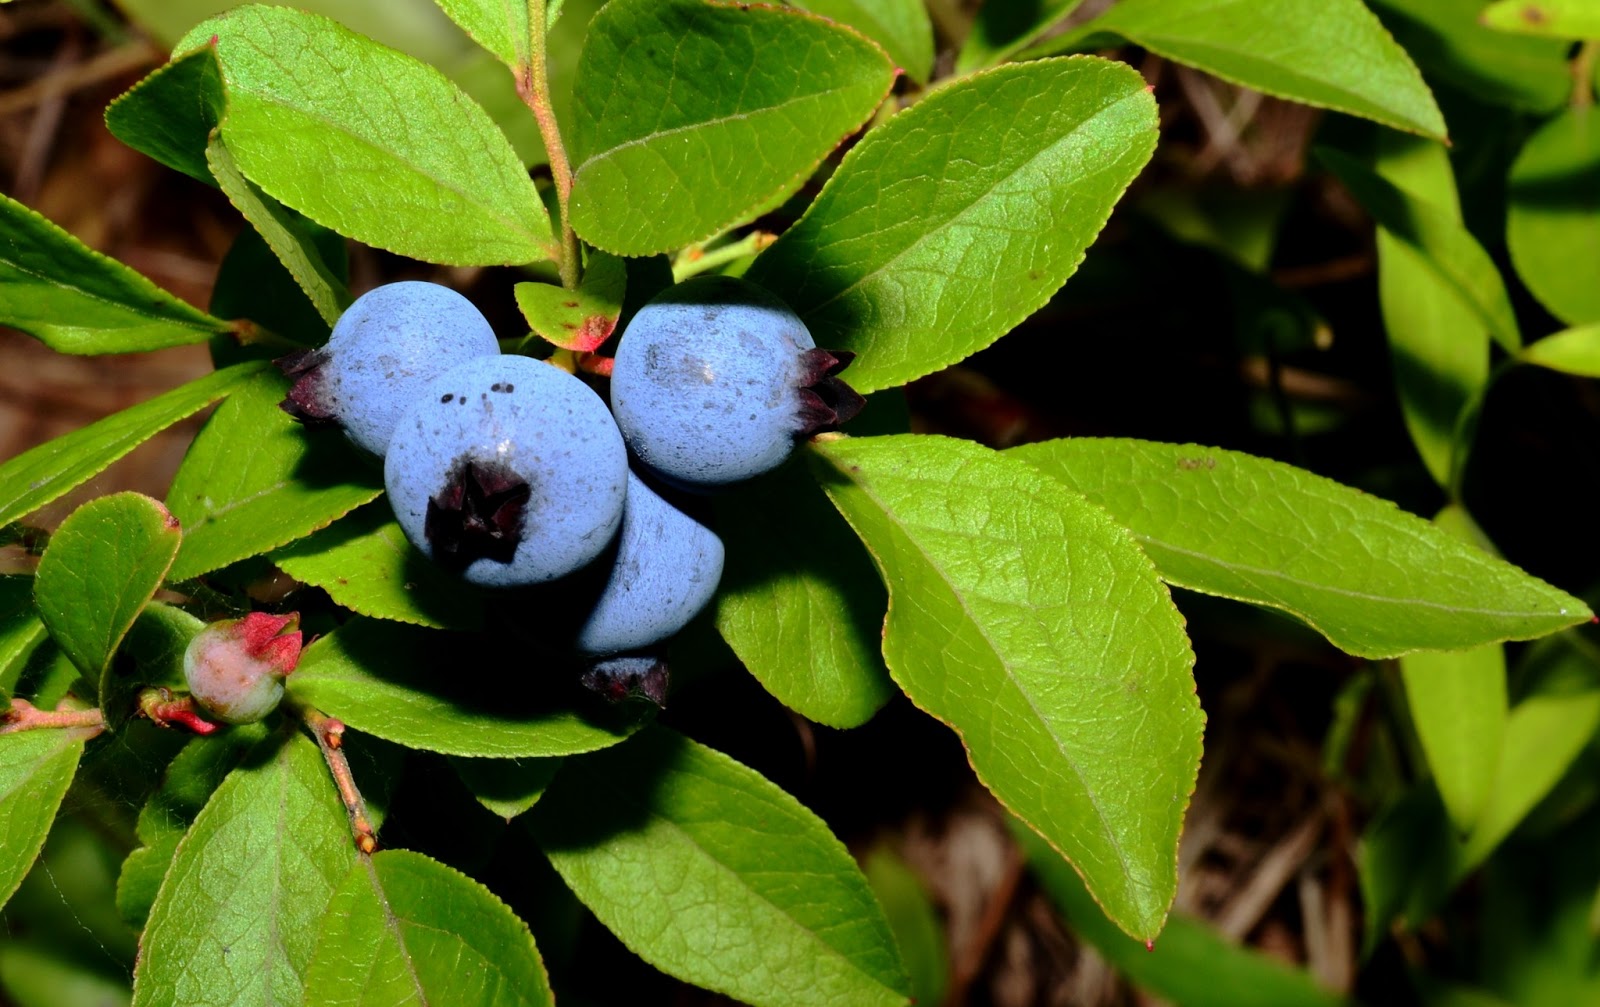
Labels: Blueberry leaf, Blueberry leaf, Blueberry leaf, Blueberry leaf, Blueberry leaf, Blueberry leaf, Blueberry leaf, Blueberry leaf